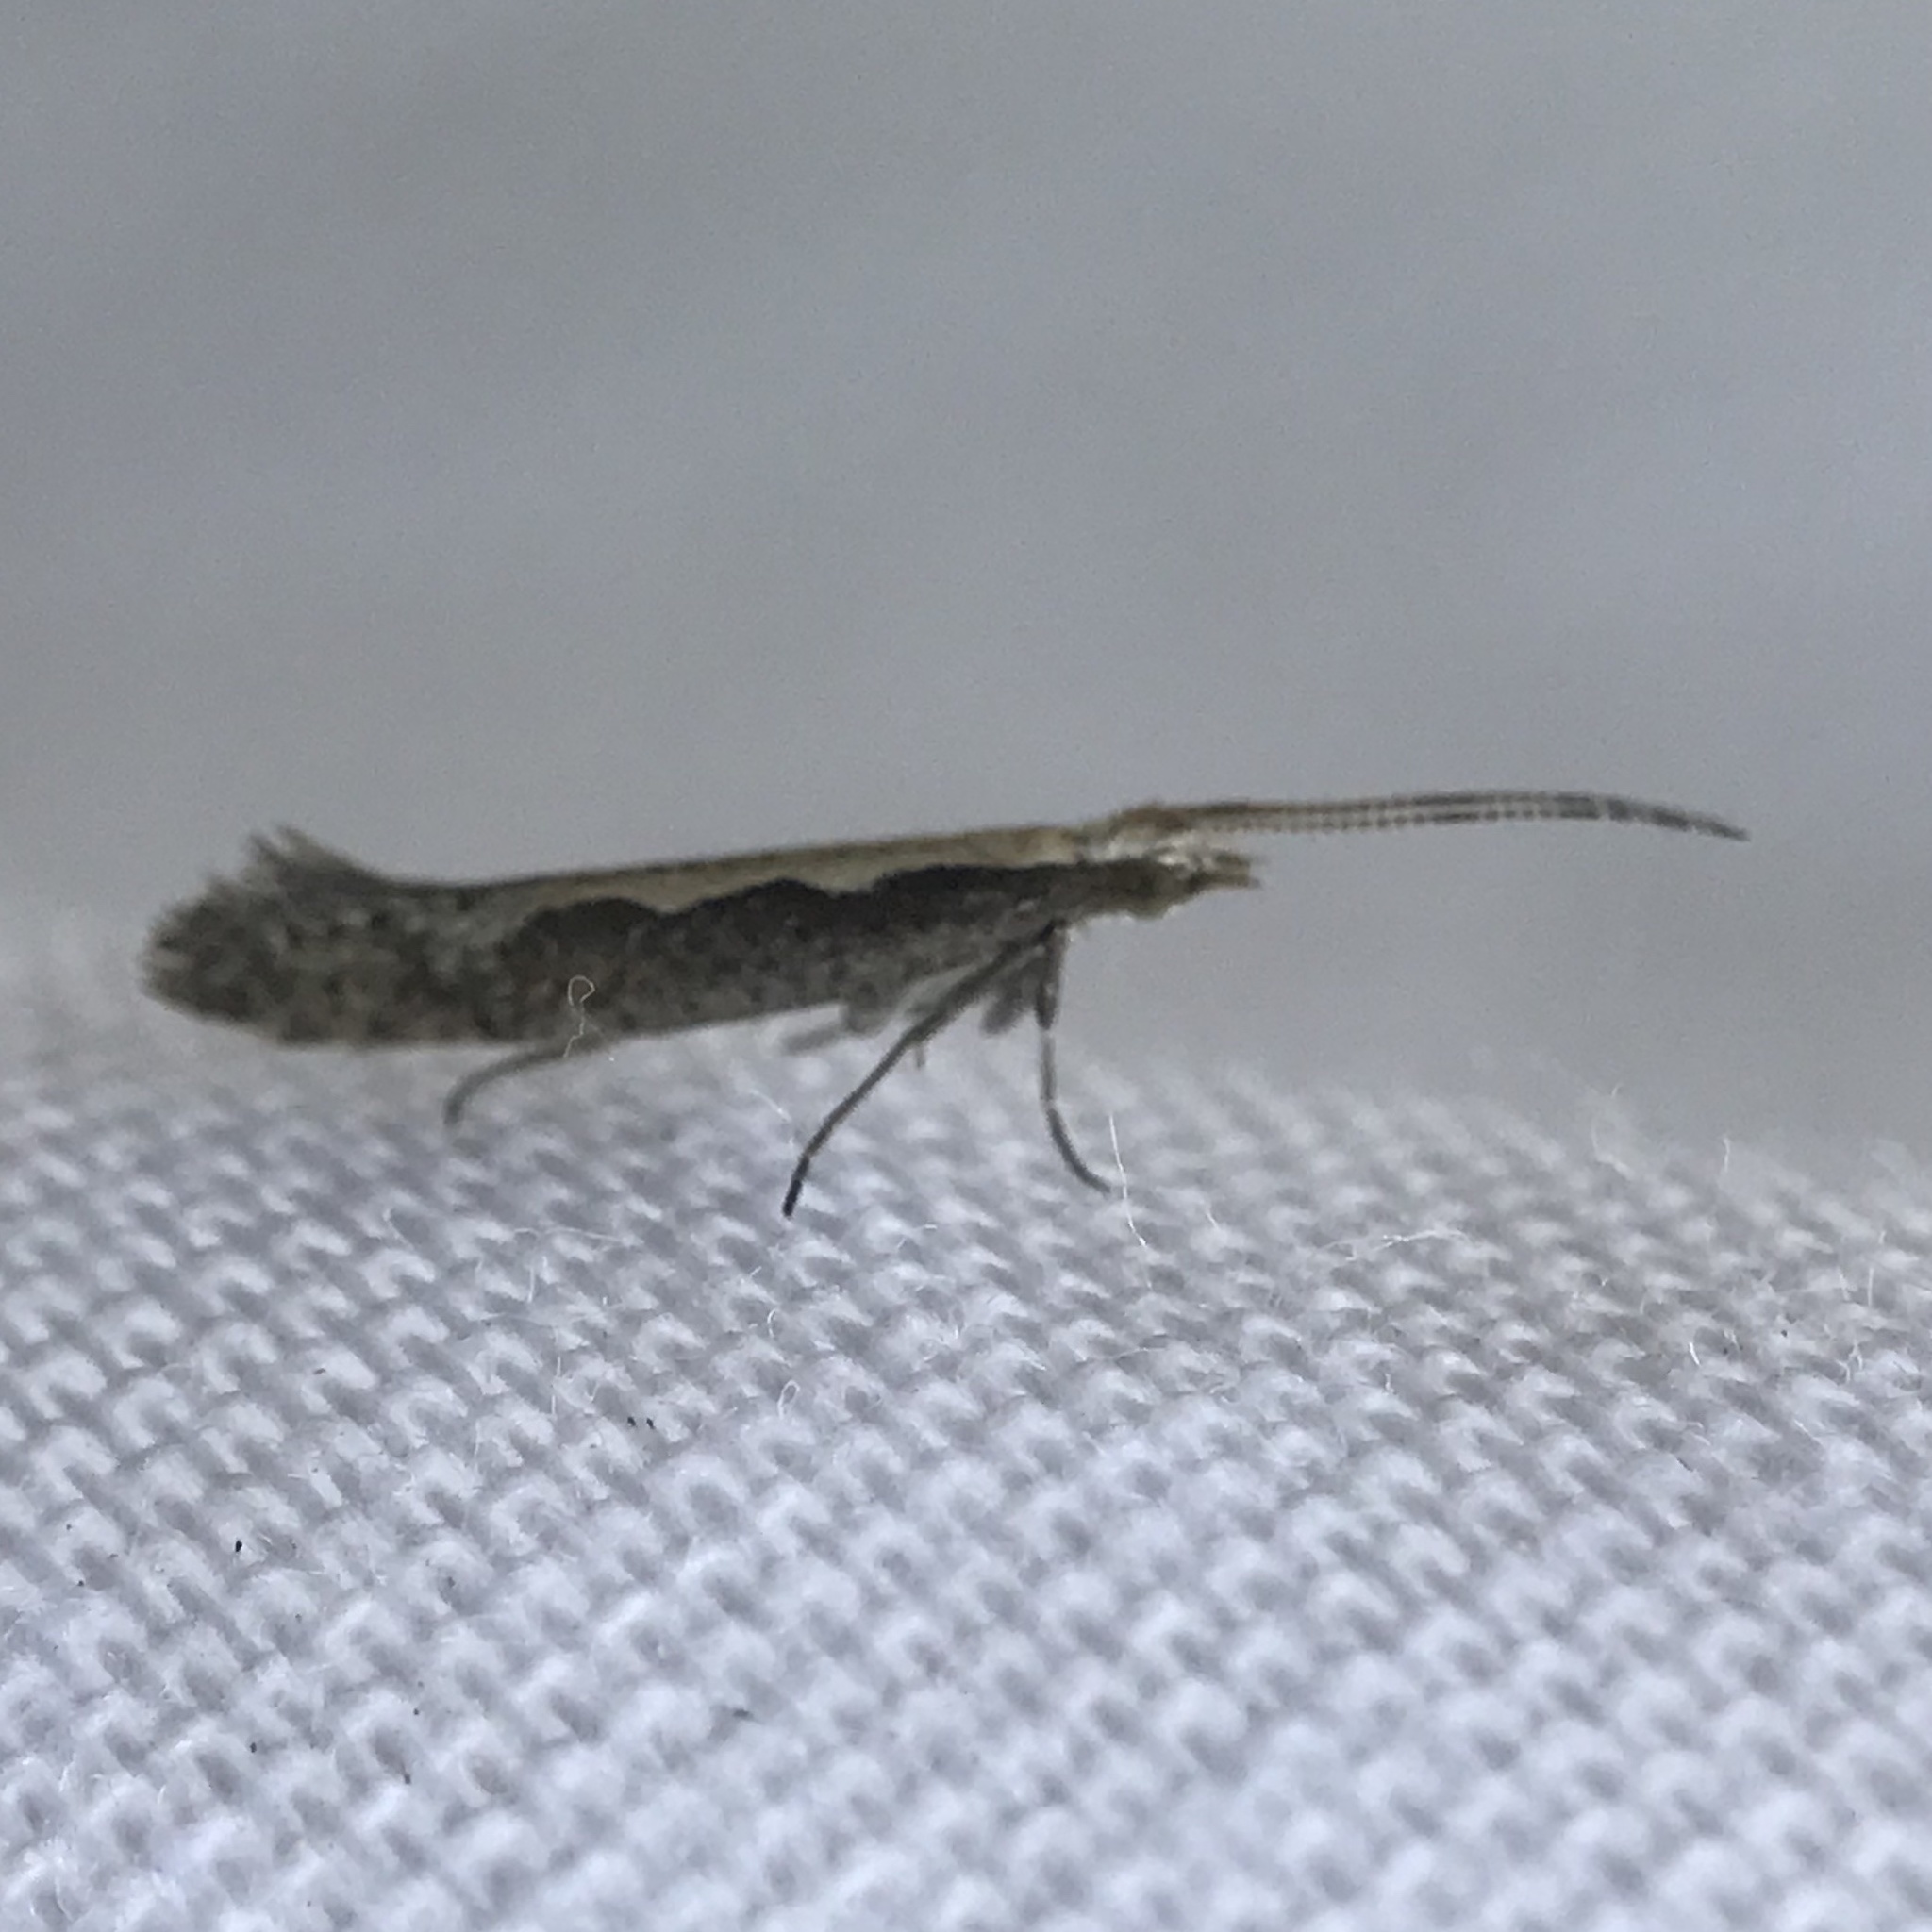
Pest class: diamondback_moth